Mid Valley Airport

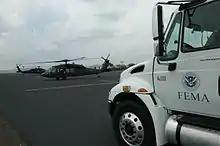
Federal Emergency Management Agency trucks and National Guard helicopters on Mid Valley Airport's runway after 2008's Hurricane Dolly

Mid Valley Airport (formerly FAA LID: T65) is the main airport serving Weslaco, Texas, United States (not to be confused with Mid Valley Airpark (FAA LID: E98) in Los Lunas, New Mexico).